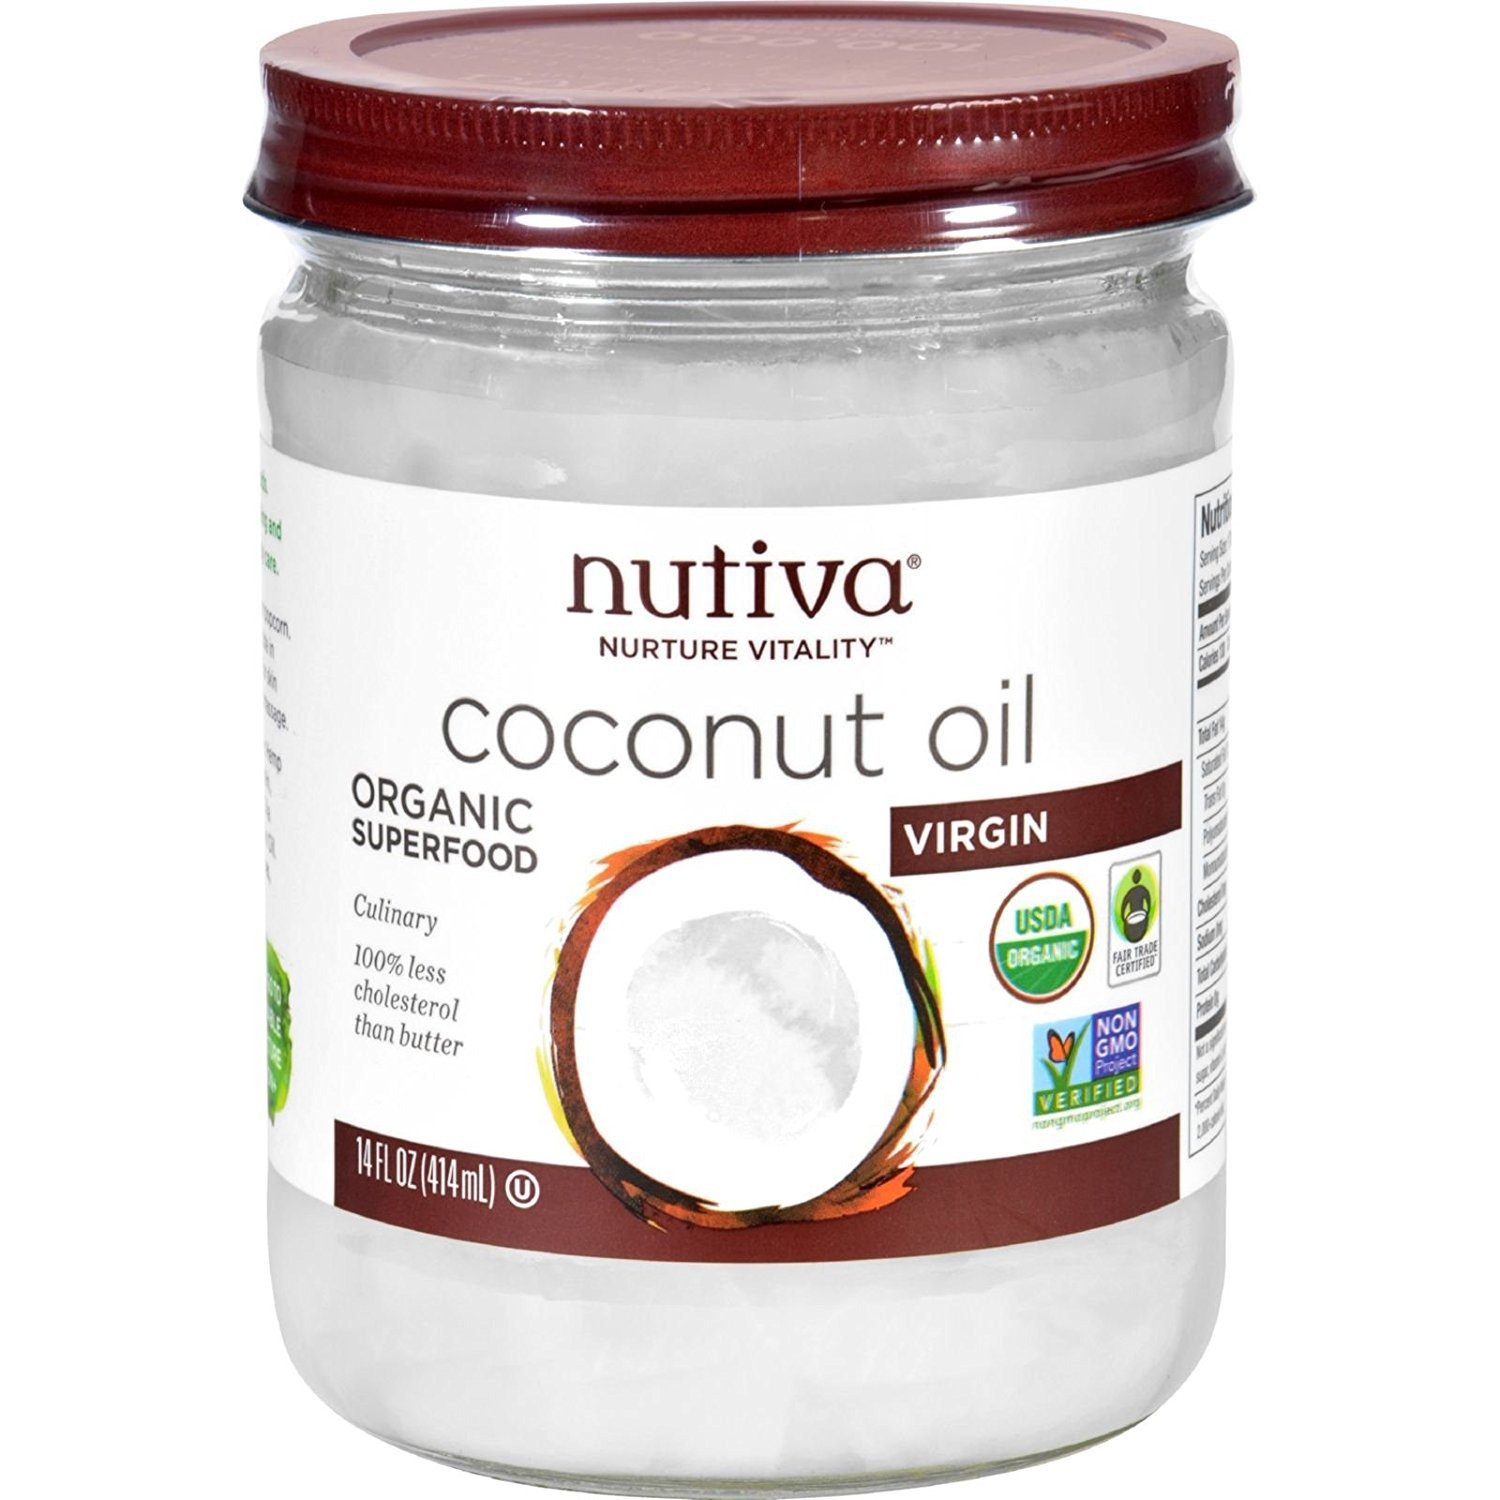
Item Name: Nutiva Coconut Oil - Organic - Superfood - Virgin - Unrefined - 14 oz - Case of 6-100% Organic -
Value: 16.0
Unit: Fl. Oz

Price: 79.07